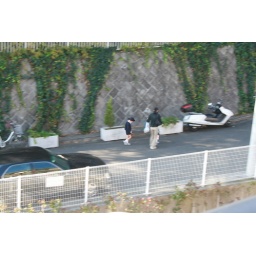
look at the cute little boy in his uniform :)